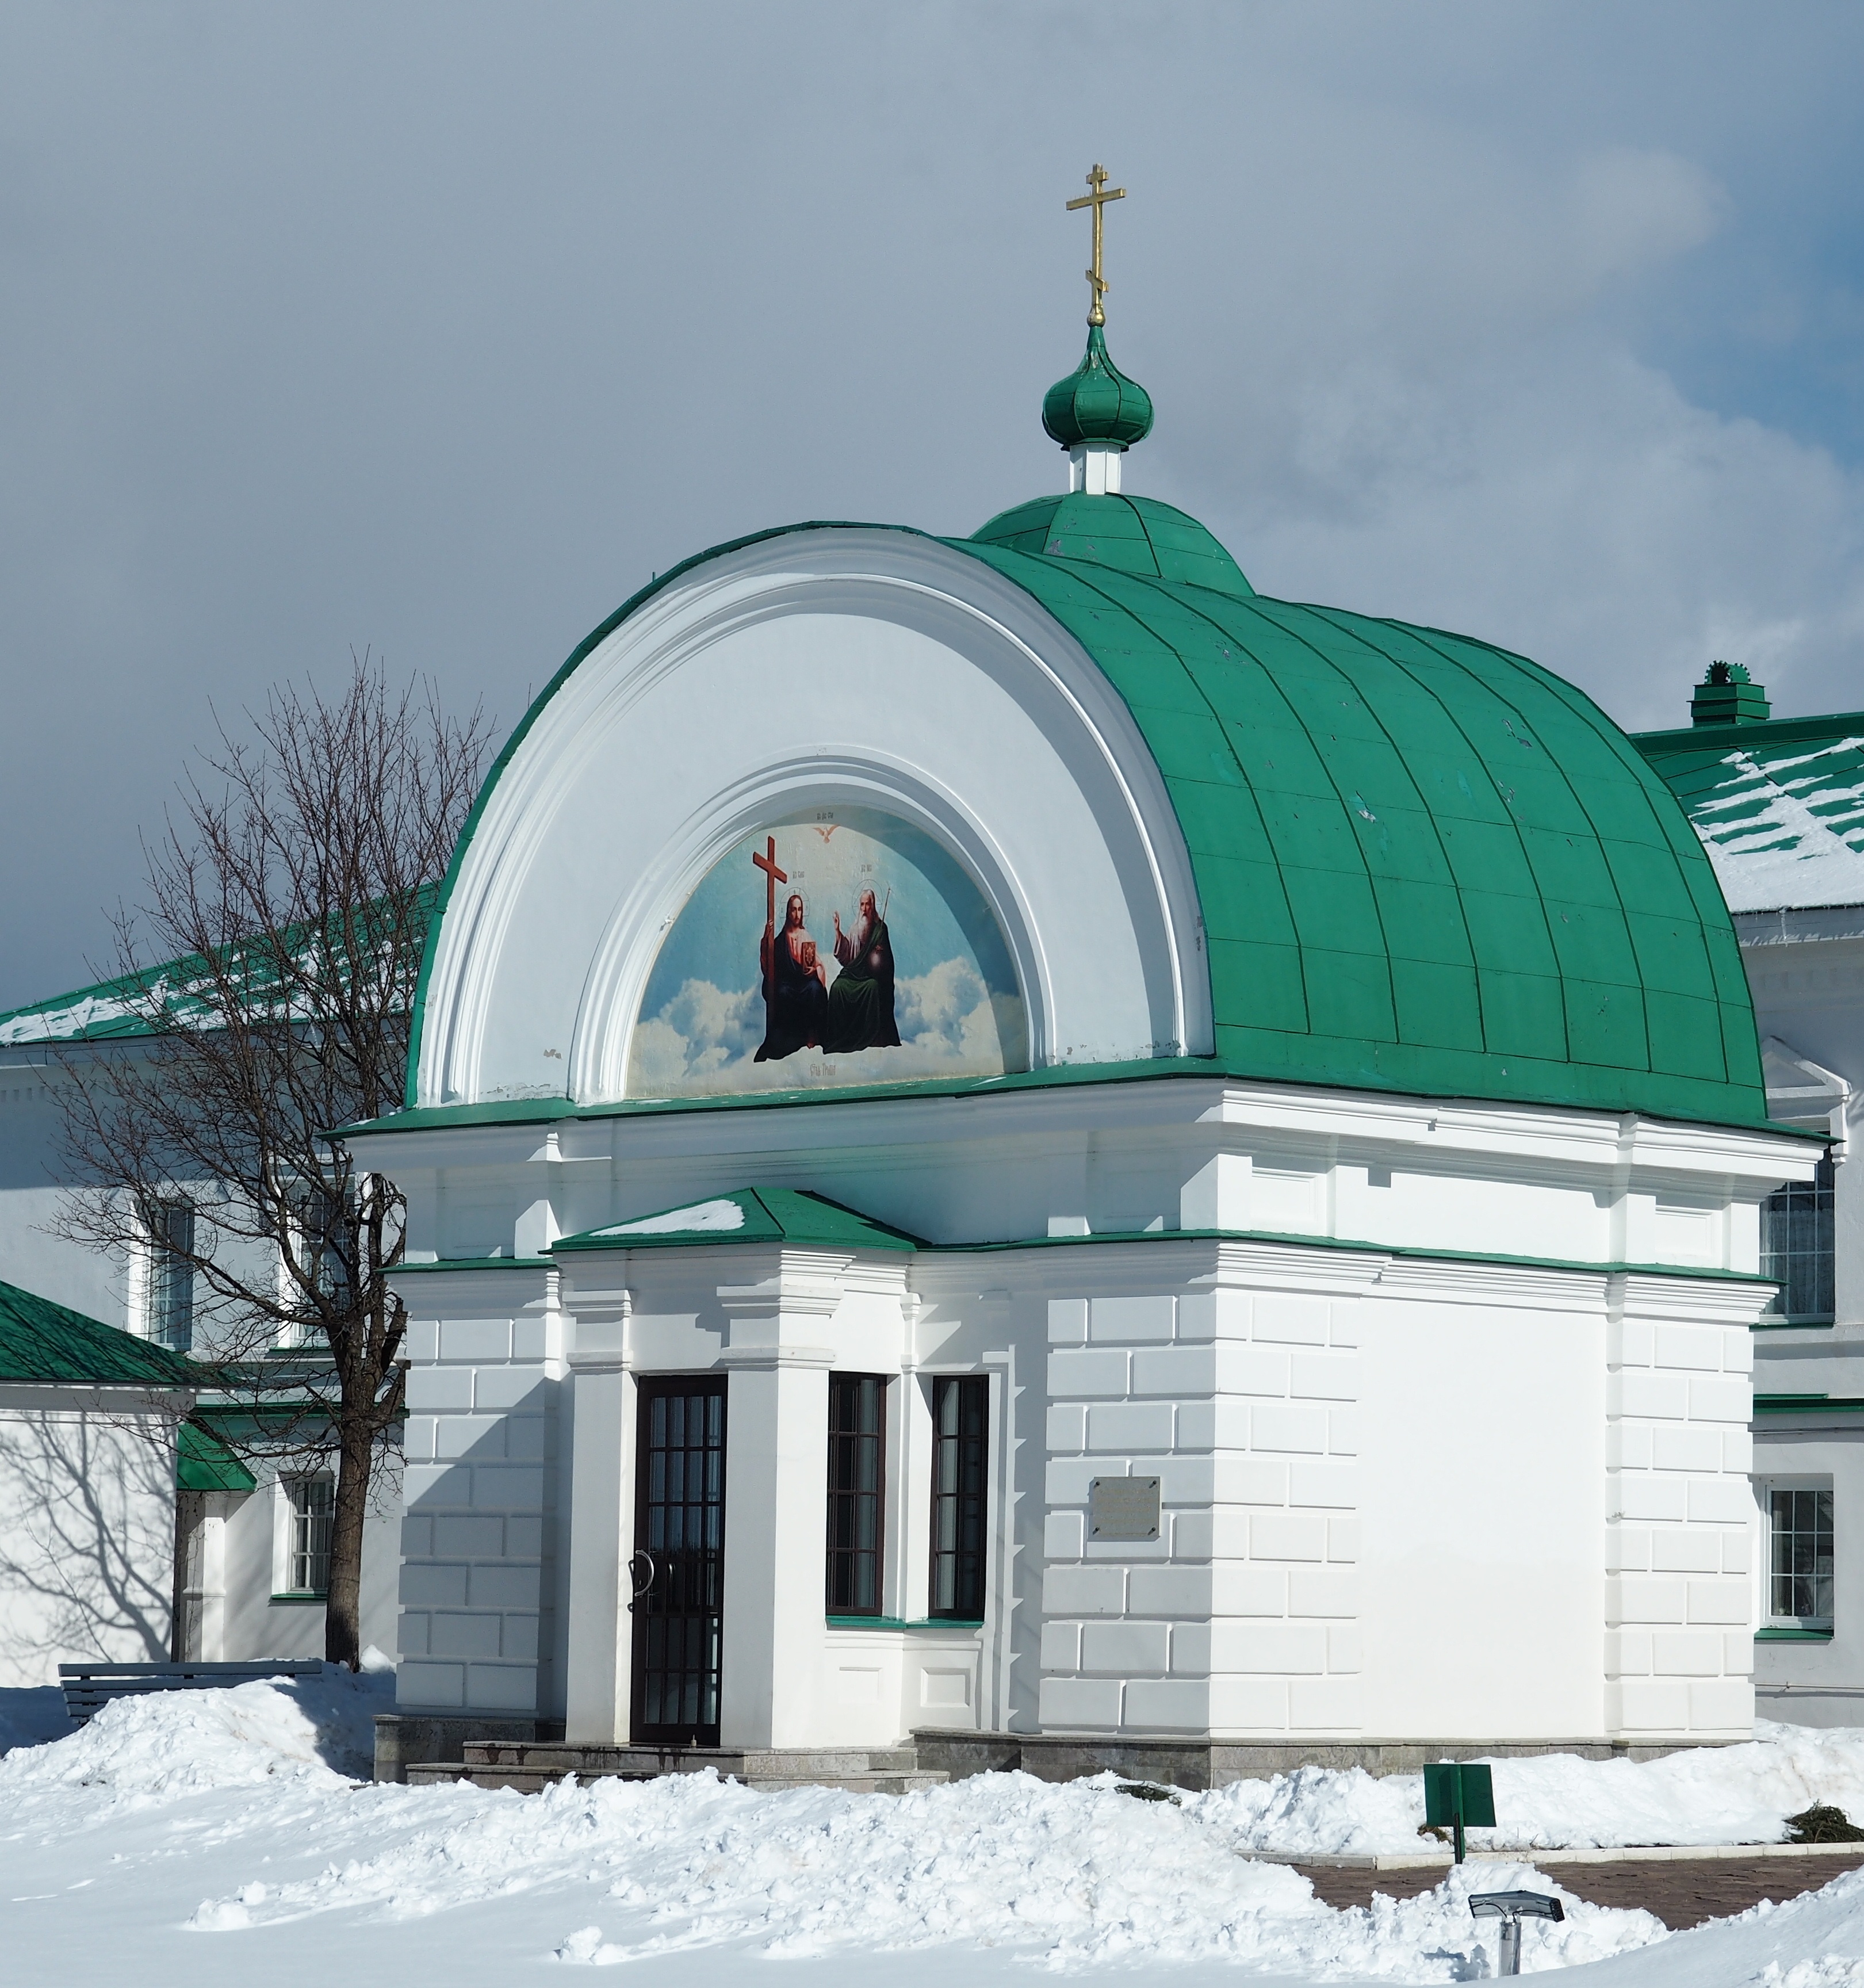
snow, winter, architecture, building, facade, chapel, place of worship, observatory, theatre, monastery, dome, pilgrimage, svir, holy places, trip to russia